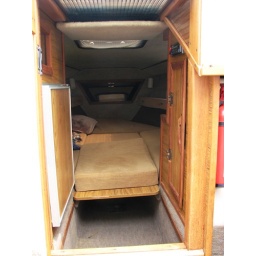
bedroom in boat